List of lord mayors of Leicester

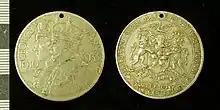
Silver jubilee medal of George V and Queen Mary issued by the city of Leicester in 1935, in the name of Alderman E. Grimsley, JP, Lord Mayor

The first Jewish person to be mayor of Leicester was Israel Hart in 1884. The first woman to be Lord Mayor was Alderman Elizabeth Rowley-Frisby in 1941. The first Asian person to hold the office, Gordhan Parmar, was elected in 1987. The first Black person, George Cole, was elected in 2022.